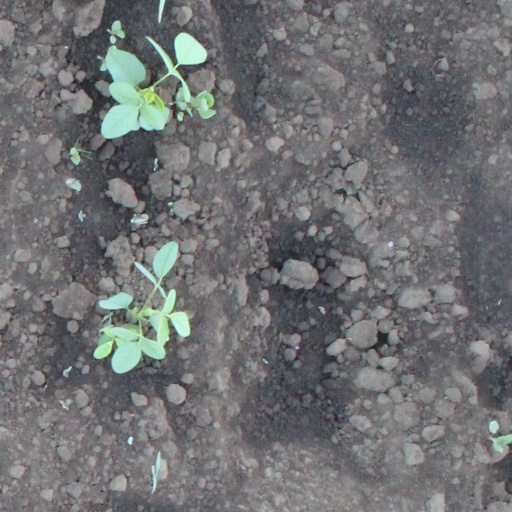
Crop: soybean